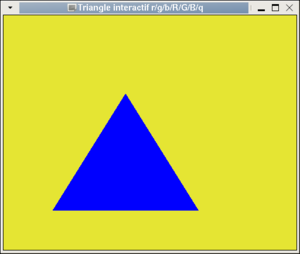
OpenGL est un ensemble normalisé de fonctions de calcul d'images 2D ou 3D lancé par Silicon Graphics en 1992. Cette interface de programmation est disponible sur de nombreuses plateformes où elle est utilisée pour des applications qui vont du jeu vidéo jusqu'à la CAO en passant par la modélisation.